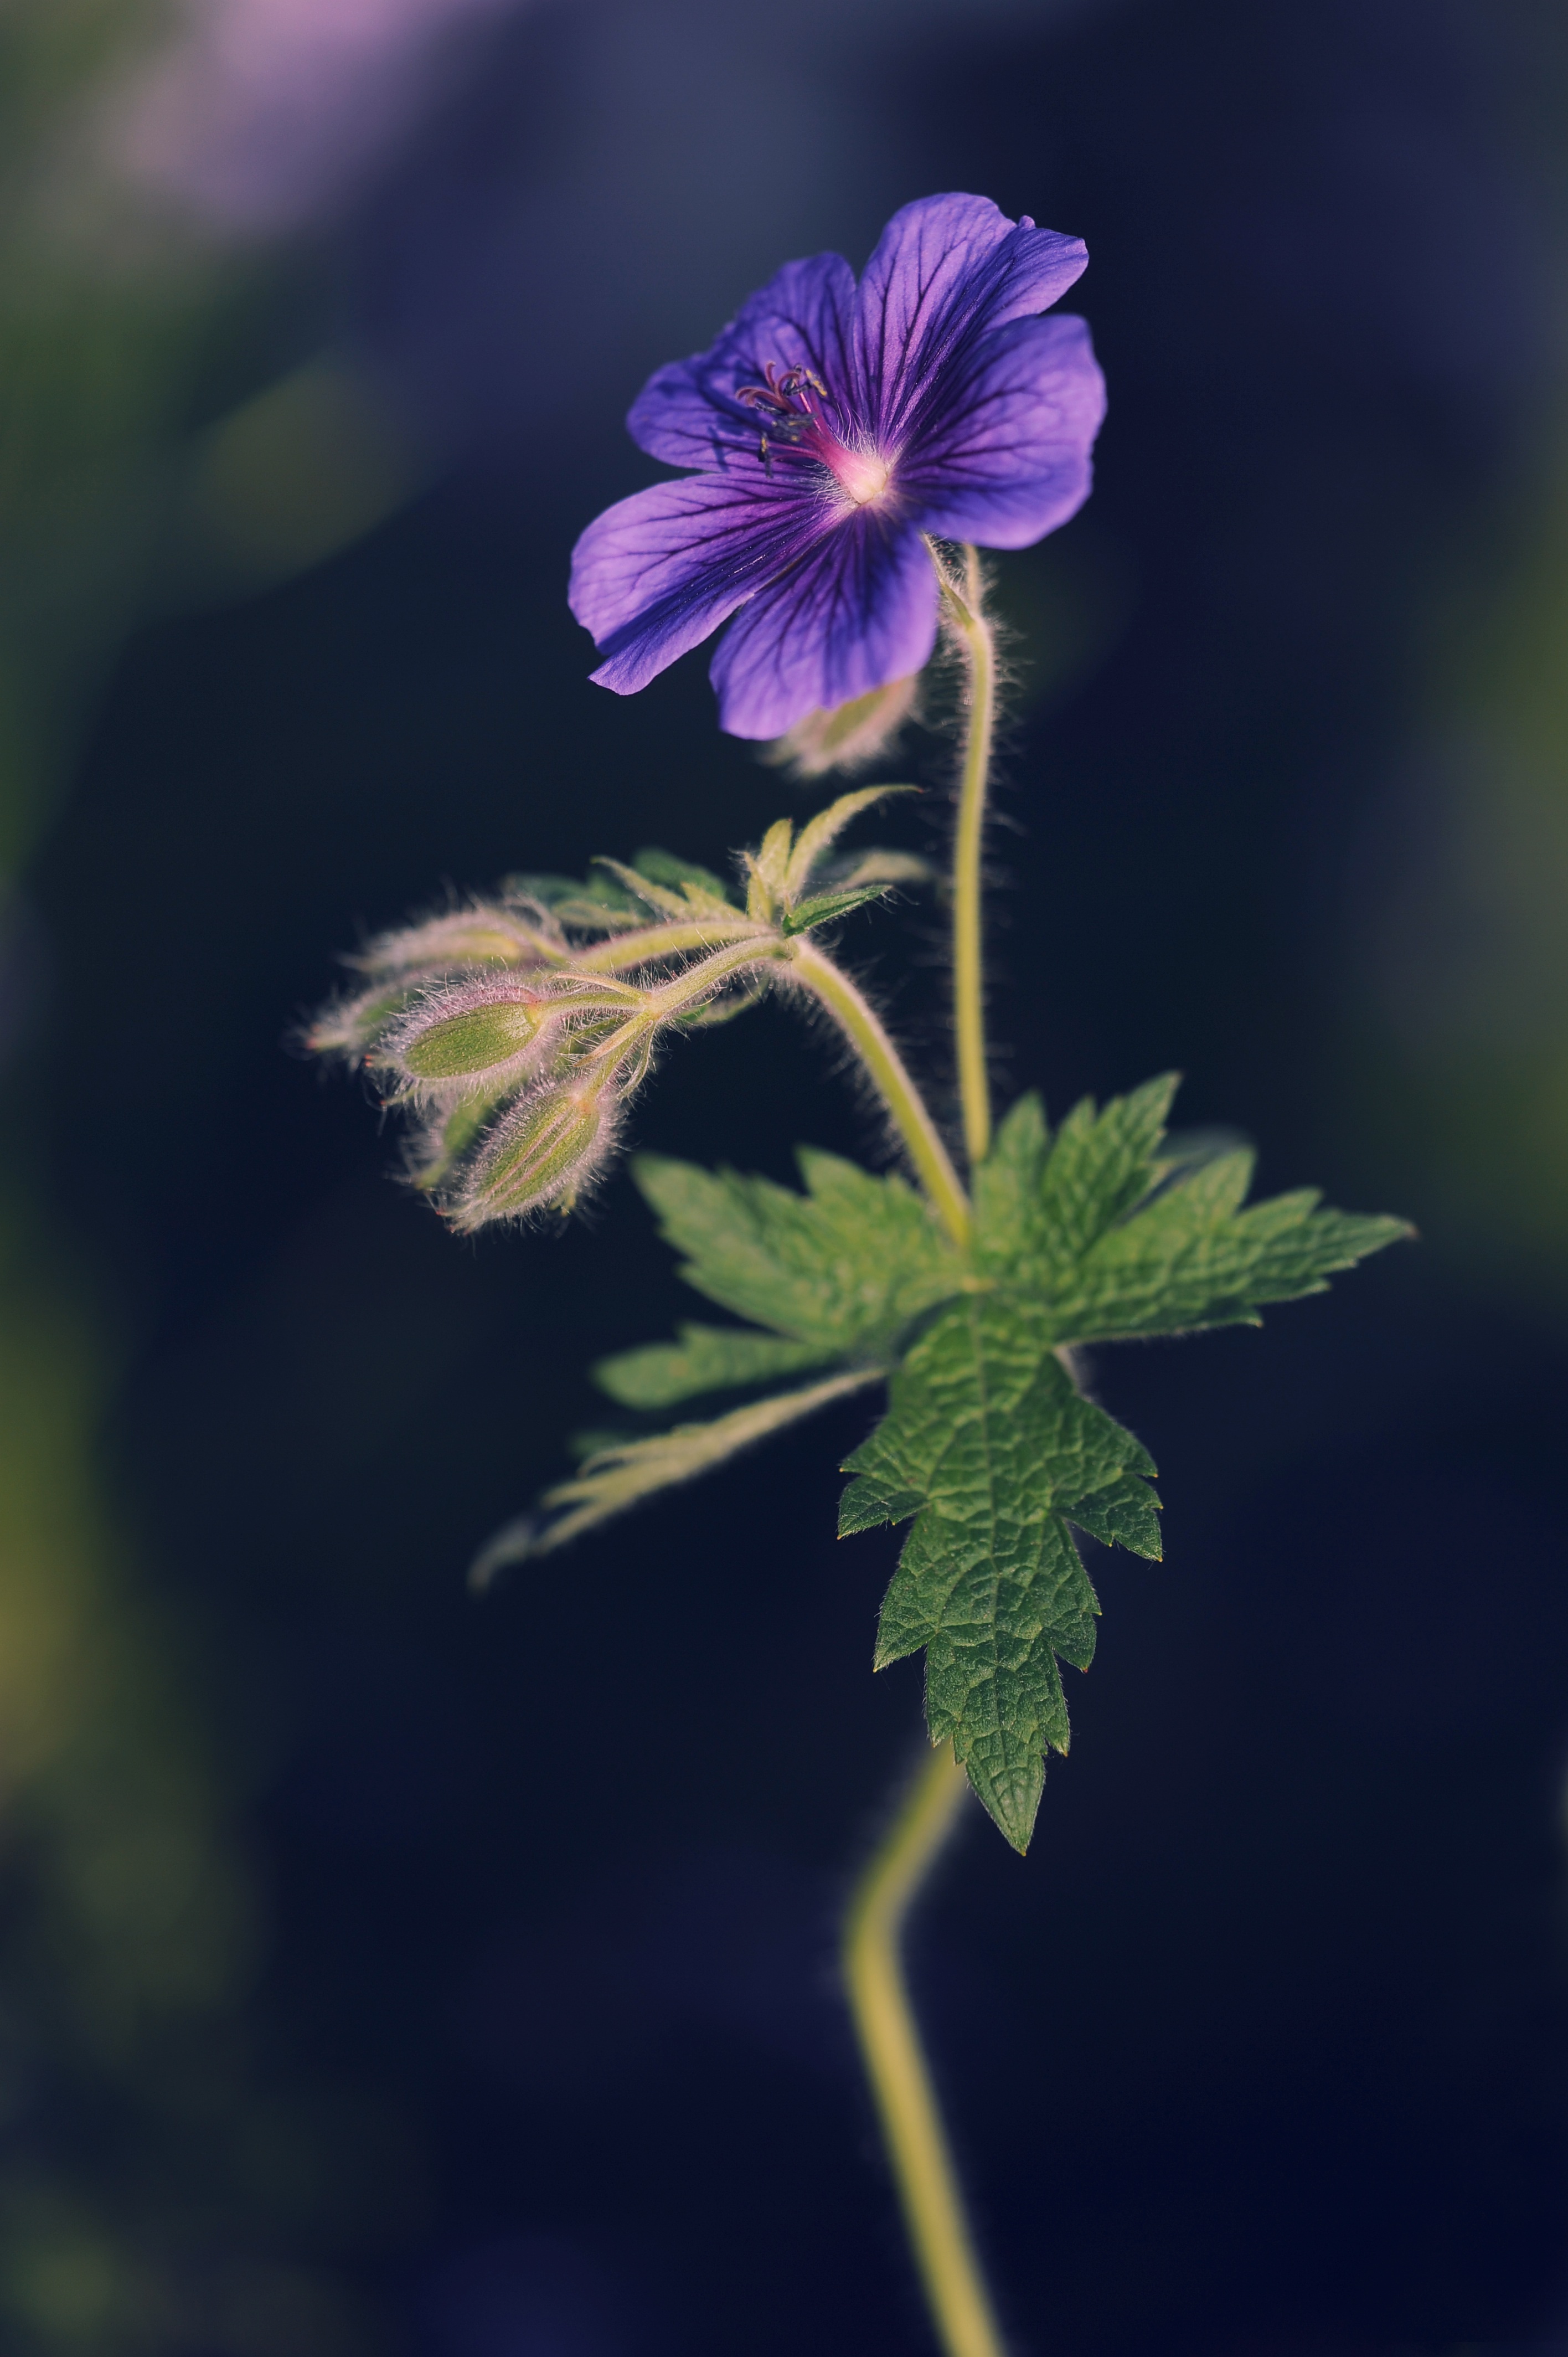
nature, plant, photography, leaf, flower, purple, petal, green, botany, garden, flora, wildflower, close up, geranium, cranesbill, macro photography, flowering plant, plant stem, land plant, geraniales